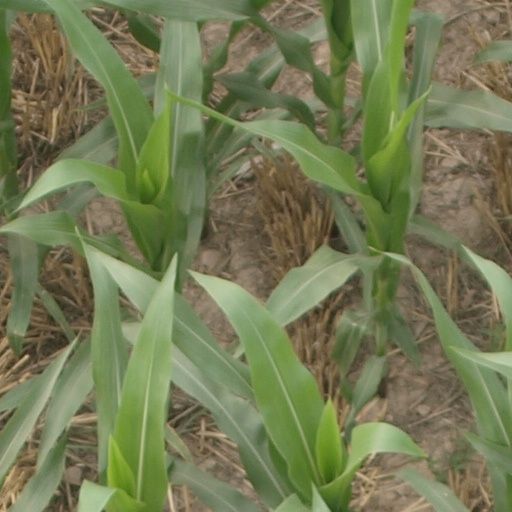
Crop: maize; corn